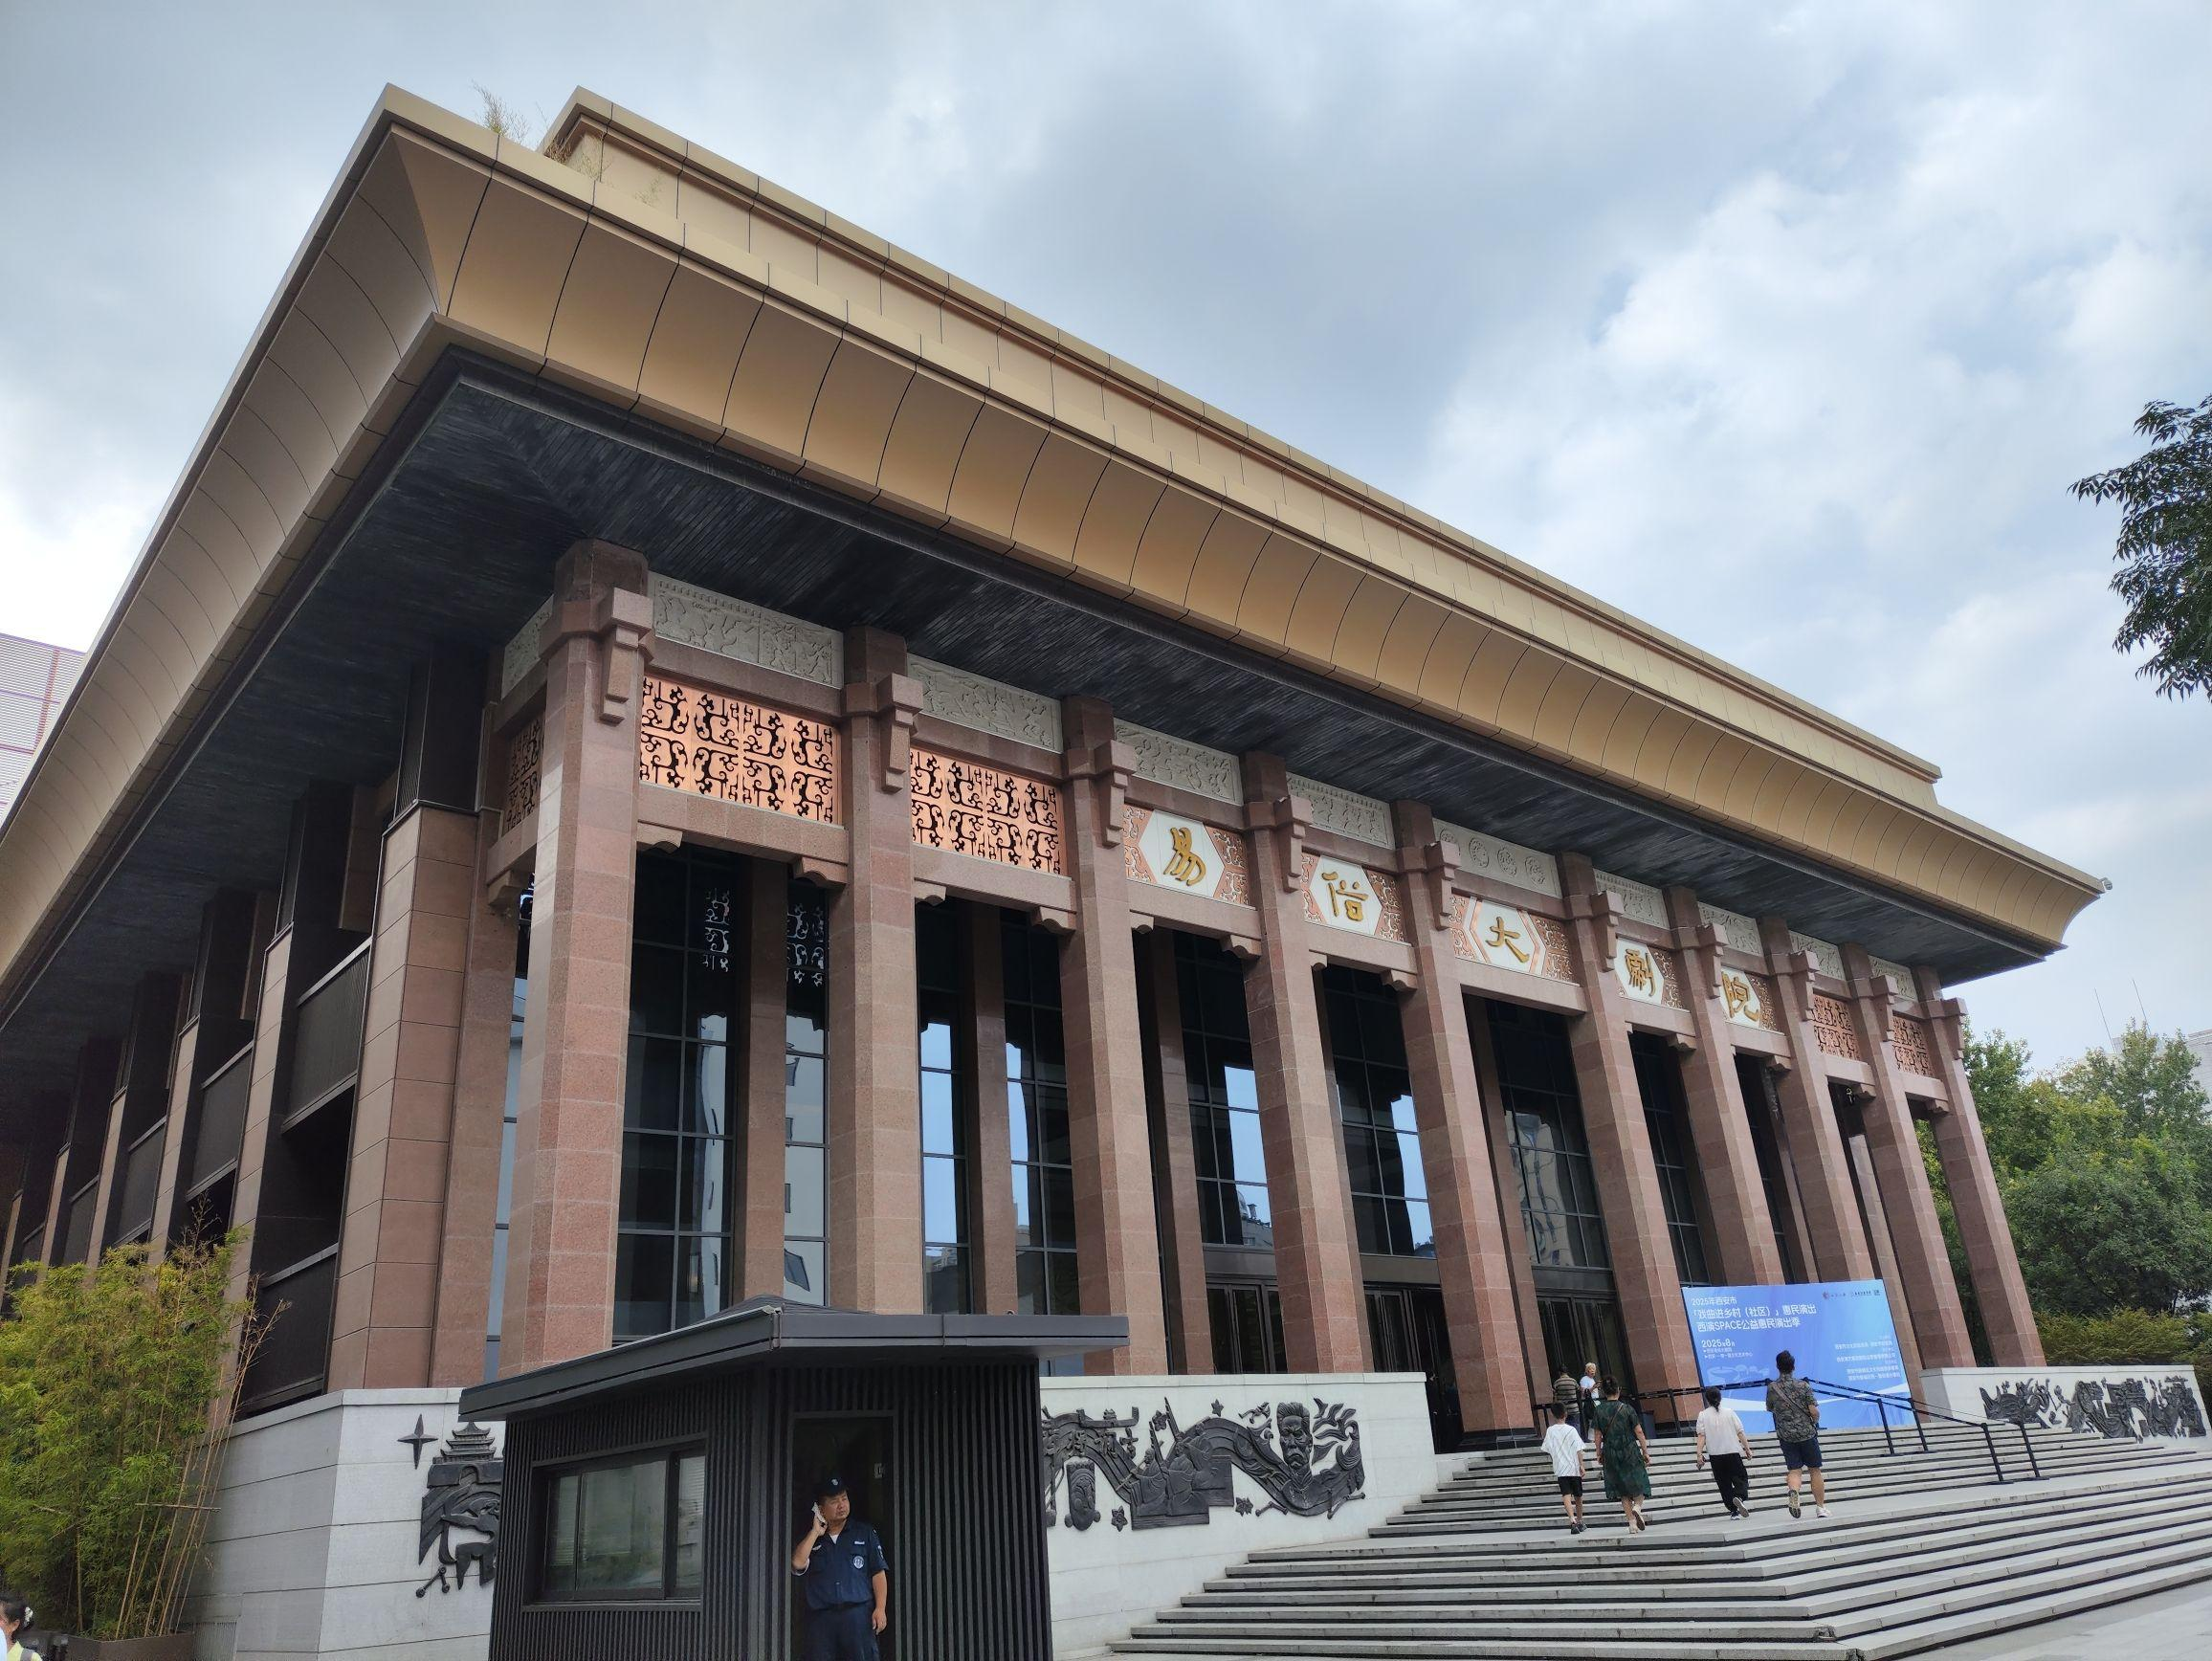
地标名称：西演SPACE·易俗大剧院
所在城市：西安市·新城区